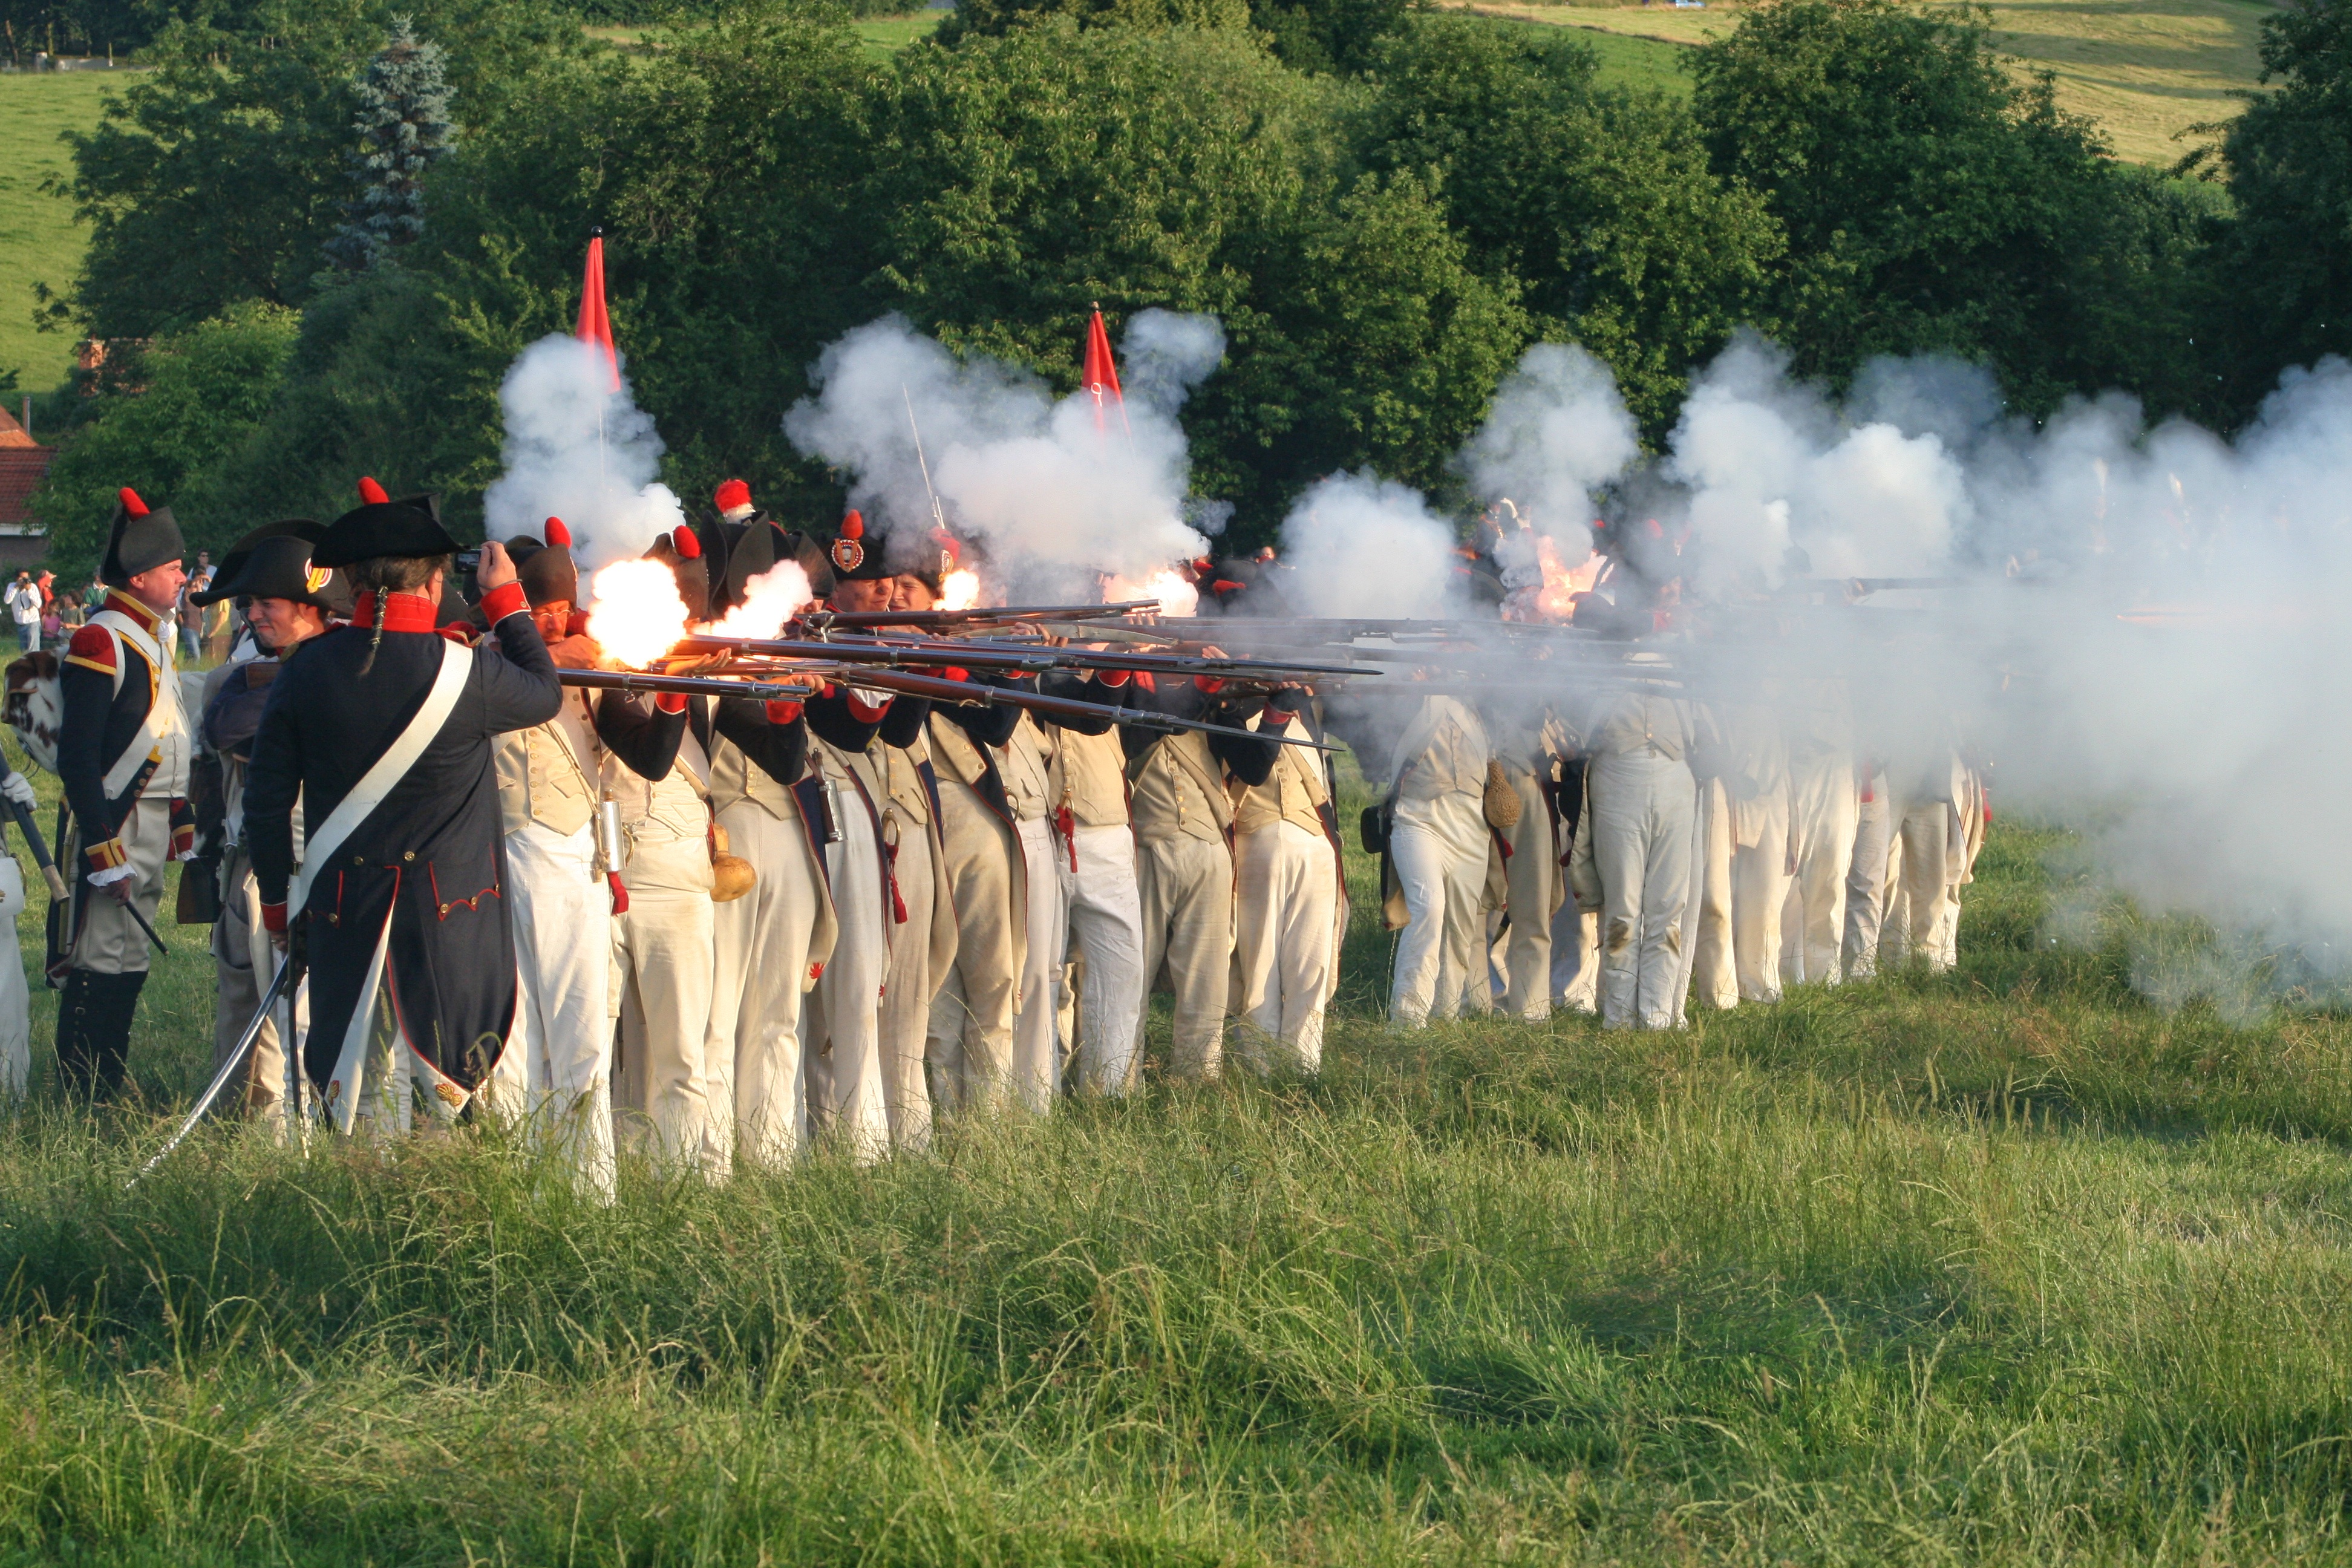
time, fire, agriculture, belgium, napoleon, waterloo, folklore